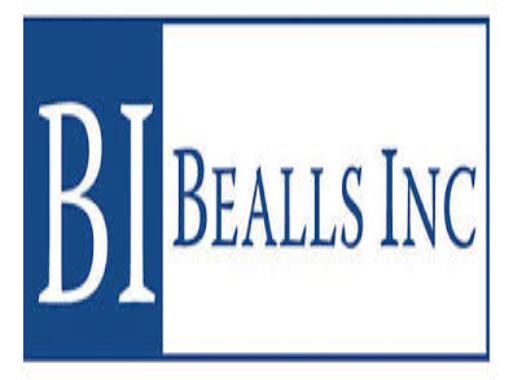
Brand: bealls
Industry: Others